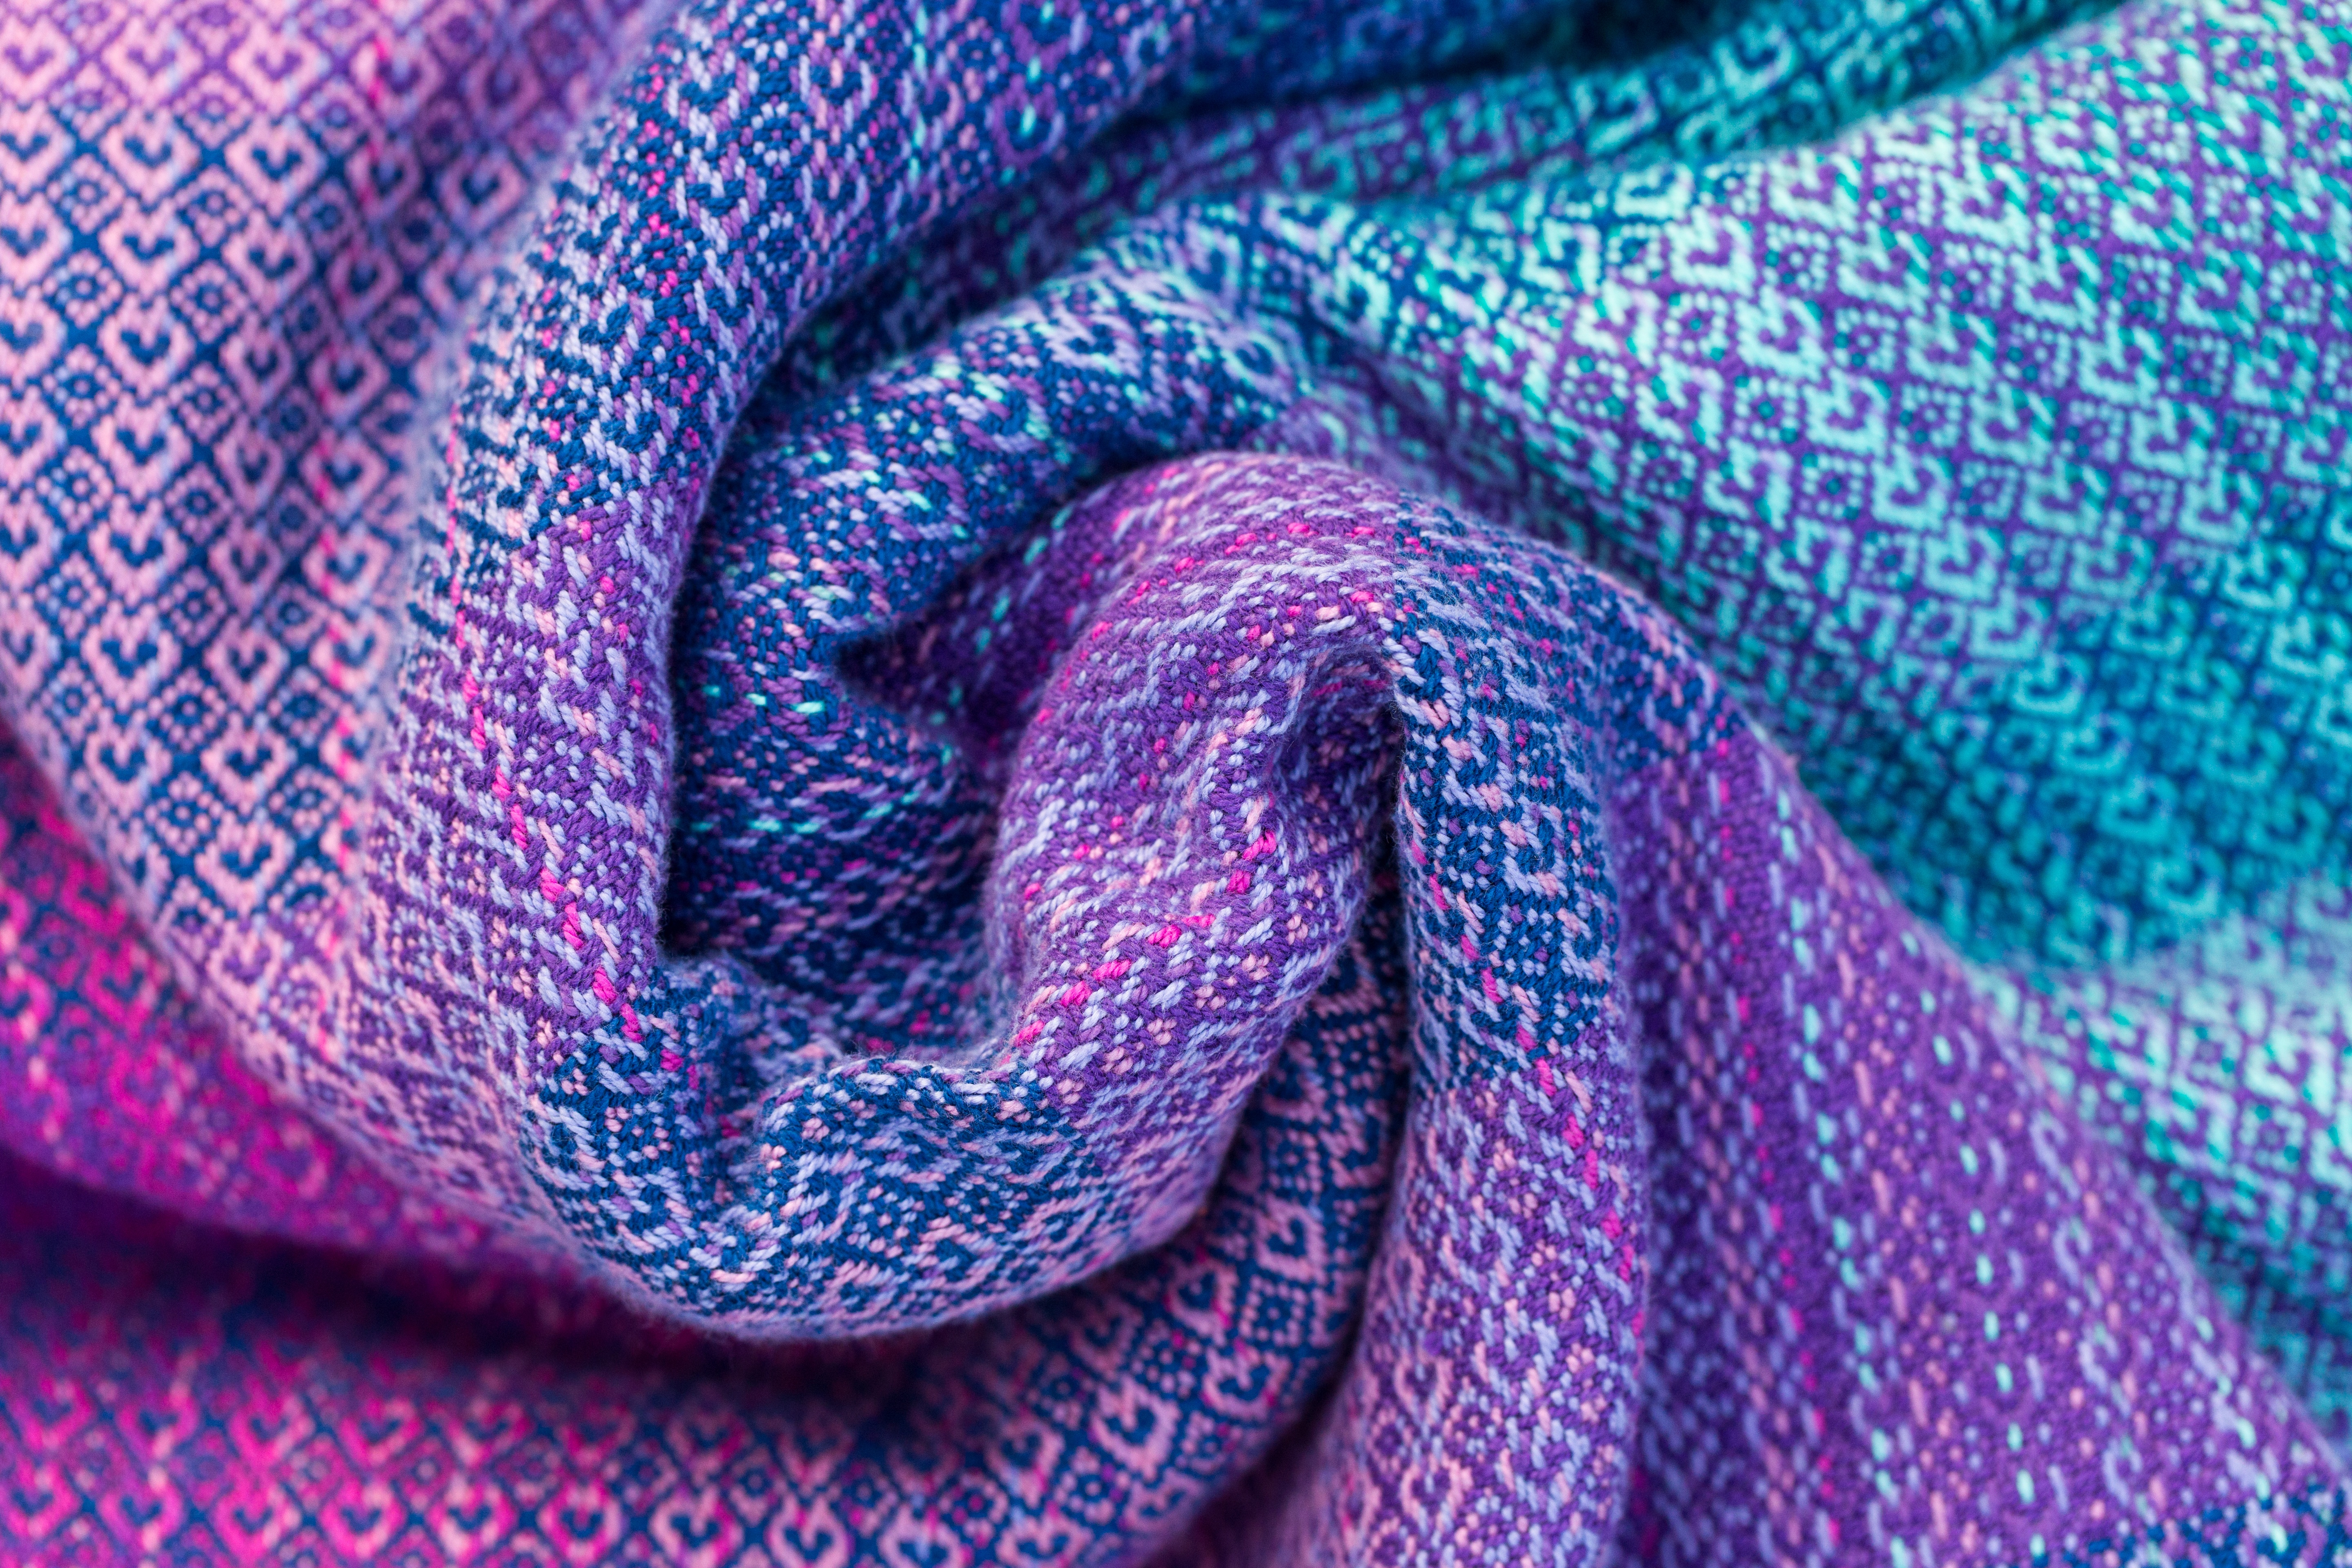
purple, bear, love, pattern, blue, close, wool, material, binding, thread, textile, family, art, children, handmade, trust, give, unique, recovered, warp, sling, at the heart of